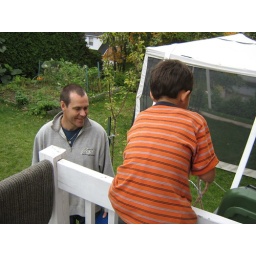
fishing in the green box